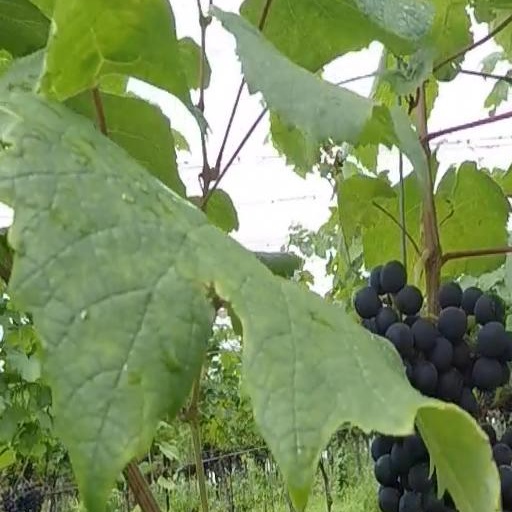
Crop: grape